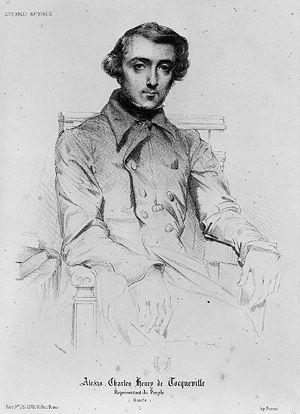
L'expression société civile est une catégorie de sciences ou d'idéologie politique d'origine anglo-saxonne qui a reçu plusieurs sens différents, parfois opposés.
Alexis-Henri-Charles Clérel, comte de Tocqueville, généralement appelé par convenance Alexis de Tocqueville, né à Paris le 29 juillet 1805, mort à Cannes le 16 avril 1859, est un philosophe politique, politiste, précurseur de la sociologie et homme politique français.